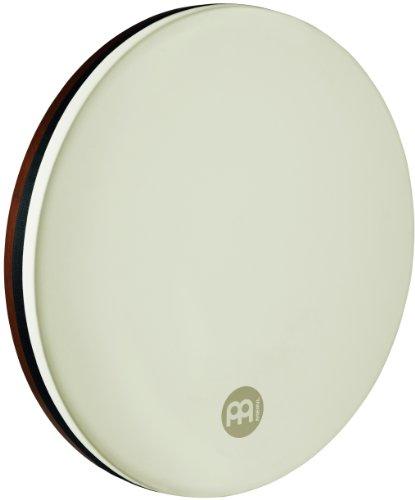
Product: Meinl Percussion 22" Frame Drum, Tar - NOT MADE IN CHINA - Synthetic Head, African Brown Finish, 2-YEAR WARRANTY (FD22T-TF)
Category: Toys & Games | Learning & Education | Musical Instruments | Drums & Percussion
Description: Thumb notch: the lightweight build of the frame along with a thumb notch makes this tar drum comfortable and easy to play.
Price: $152.62